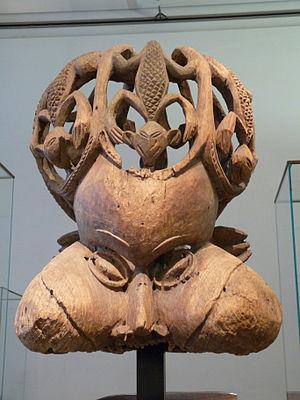
Sculpture bamendou, 18e siècle, région du Nord-Ouest, Cameroun. Masque royal tukah. Bois. Pavillon des Sessions, Louvre, Paris.
Bamendou est un groupement situé dans l’arrondissement de Penka-Michel, département de la Menoua, région de l’Ouest Cameroun.Le lien suivant montre un mont du village Bamendou.
Le Cameroun, en forme longue la république du Cameroun, est un pays d'Afrique centrale, situé entre le Nigéria au nord-nord-ouest, le Tchad au nord-nord-est, la République centrafricaine à l'est, la république du Congo au sud-est, le Gabon au sud, la Guinée équatoriale au sud-ouest et le golfe de Guinée au sud-ouest. Les langues officielles sont le français et l'anglais pour un pays qui compte une multitude de langues locales.